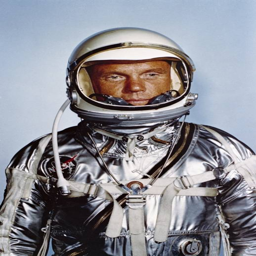
astronaut to orbit earth and a senator representing died at the age of 95 .